Merry Men 3

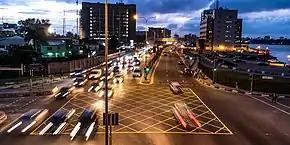
One Of "Merry Men 3" Filming Location , Lagos Lekki

Principal photography for "Merry Men 3" took place from February 2023 to May 10, 2023. Filming occurred in various high-end, undisclosed locations around Lagos and Abuja, highlighting the luxurious lifestyle of the Merry Men while maintaining the fast-paced action that is a hallmark of the series.